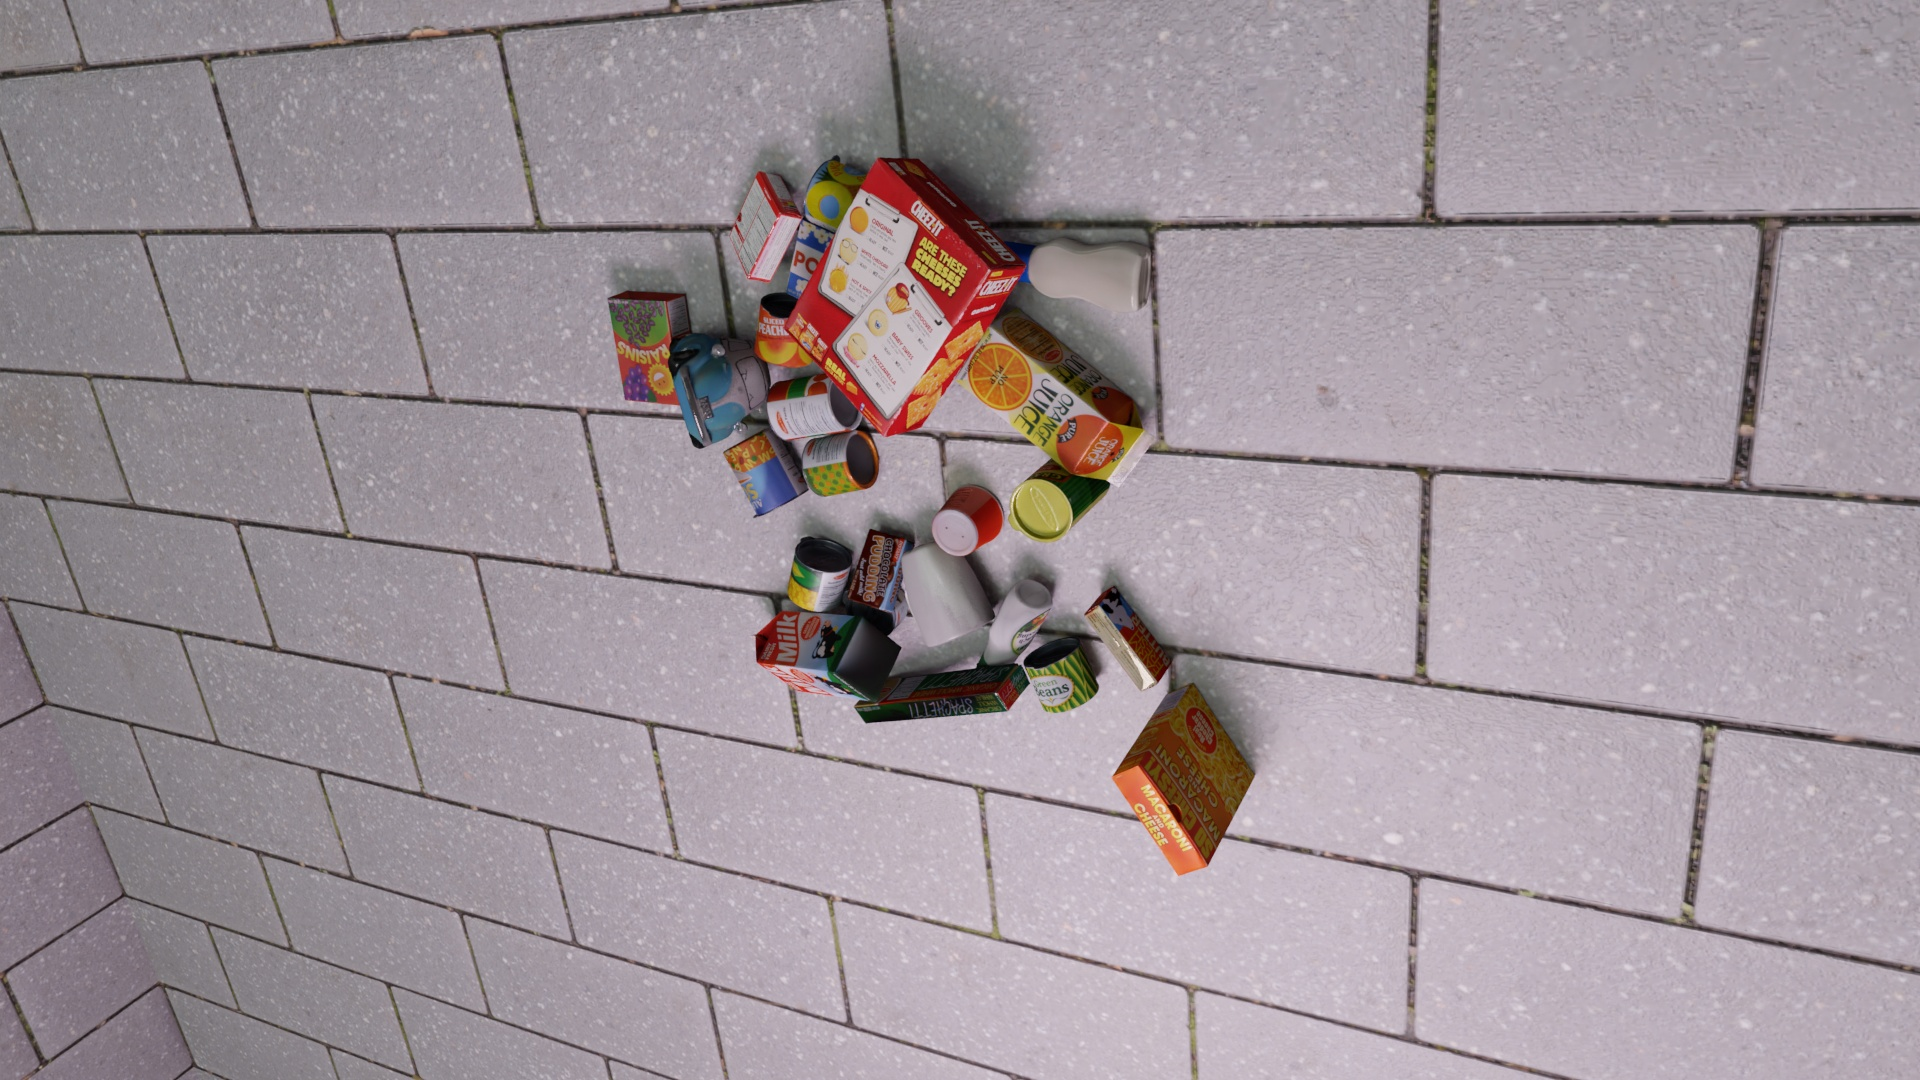
Question:
What are the eight normalized (x, y) image coordinates between 0 and 1 for the cuboid corners of the box of instant chocolate pudding? Your answer should be a list of normalized (x, y) image coordinates between 0 and 1 with bottom face first then top face, all counter-clockwise.
Answer: [(0.456771, 0.491667), (0.452083, 0.487037), (0.439063, 0.553704), (0.444271, 0.556481), (0.477083, 0.502778), (0.472917, 0.499074), (0.459896, 0.565741), (0.464583, 0.568519)]